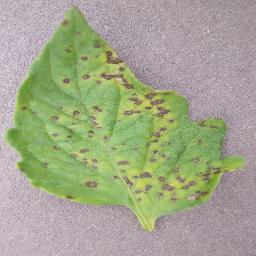
Label: Tomato___Septoria_leaf_spot